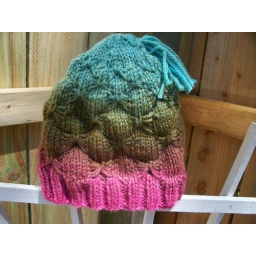
butterfly hat made from Twisted Fiber Art Buxom in Floozy